Friedrich Engels

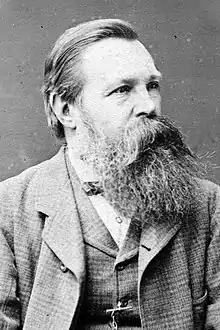
Engels in 1879

Friedrich Engels (28 November 1820 – 5 August 1895) was a German philosopher, political theorist, journalist, and revolutionary socialist. He was also a businessman and Karl Marx's lifelong friend and closest collaborator, serving as the co-founder of Marxism.